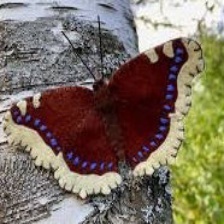
Species: MOURNING CLOAK
Butterfly family (ImageNet category): admiral